Bzenec

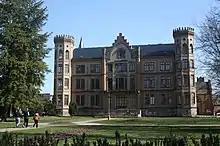
Bzenec Castle

The castle fell into disrepair and today is owned by the town. It is inaccessible. The castle park is open to the public. In the park is a linden tree known as Bzenec Linden, which is supposedly more than 900 years old.